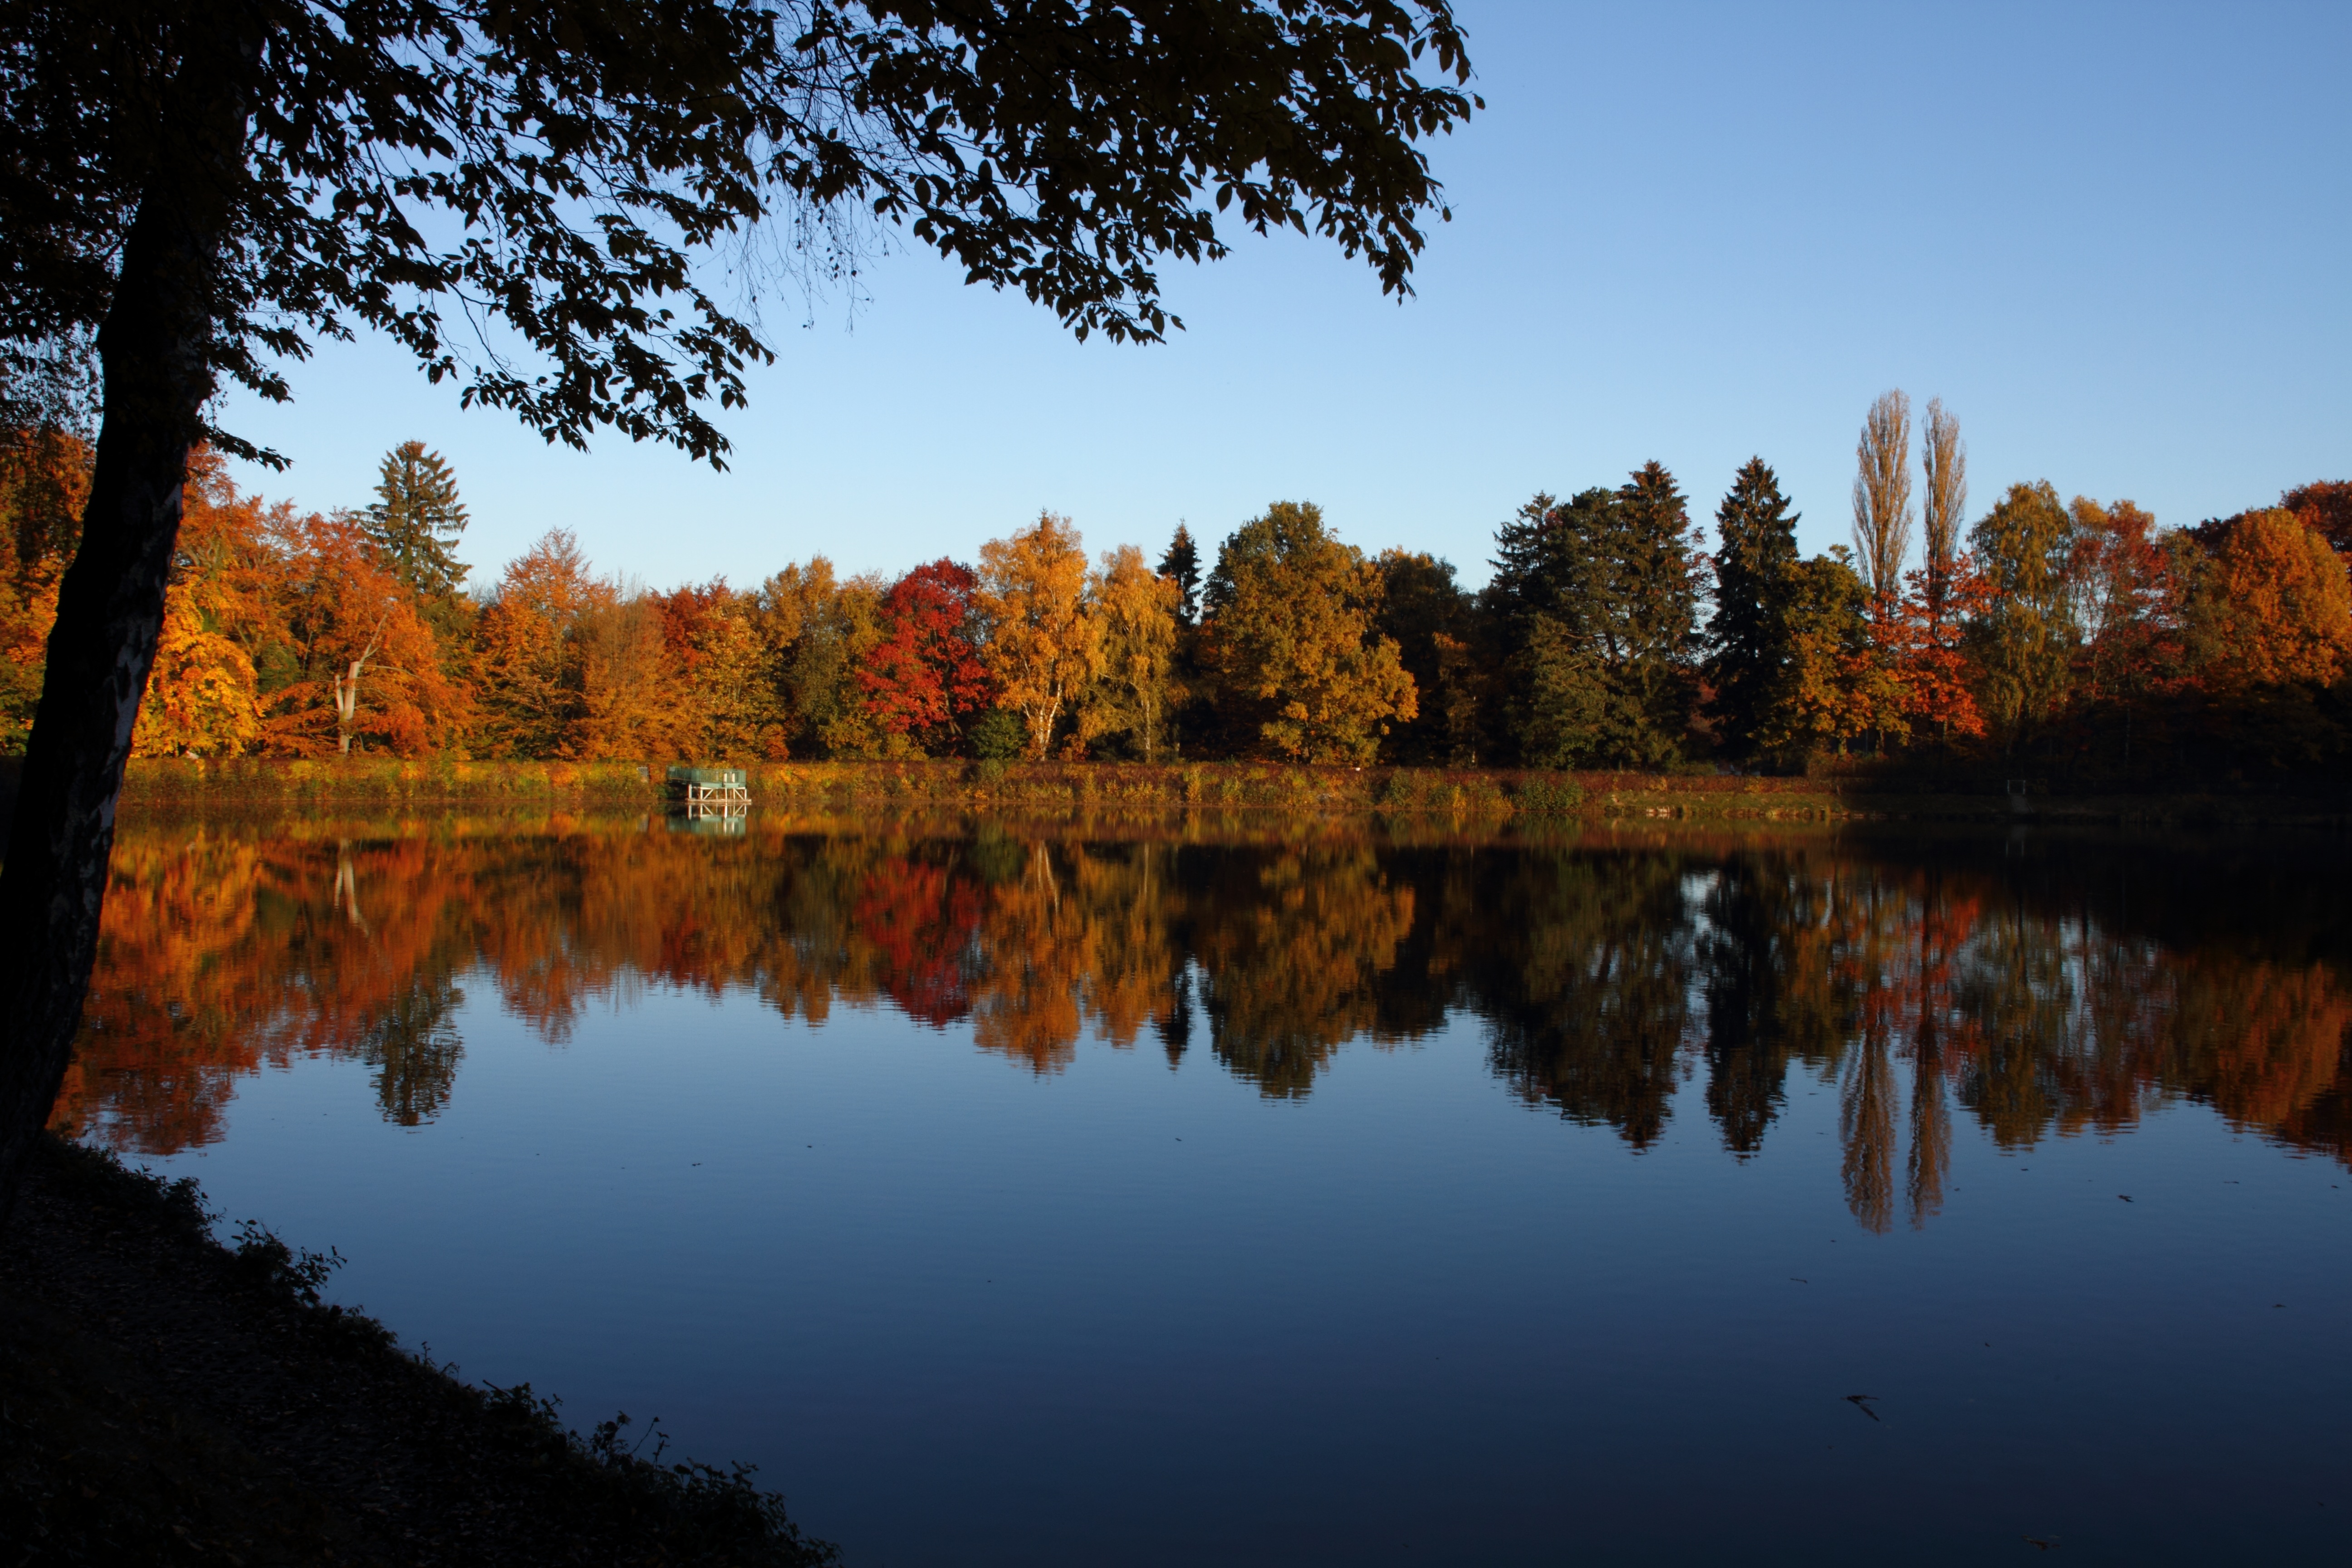
landscape, tree, water, nature, wilderness, morning, leaf, lake, river, pond, evening, reflection, autumn, season, body of water, trees, autumn colours, mirroring, woody plant